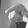
ASL letter: Q